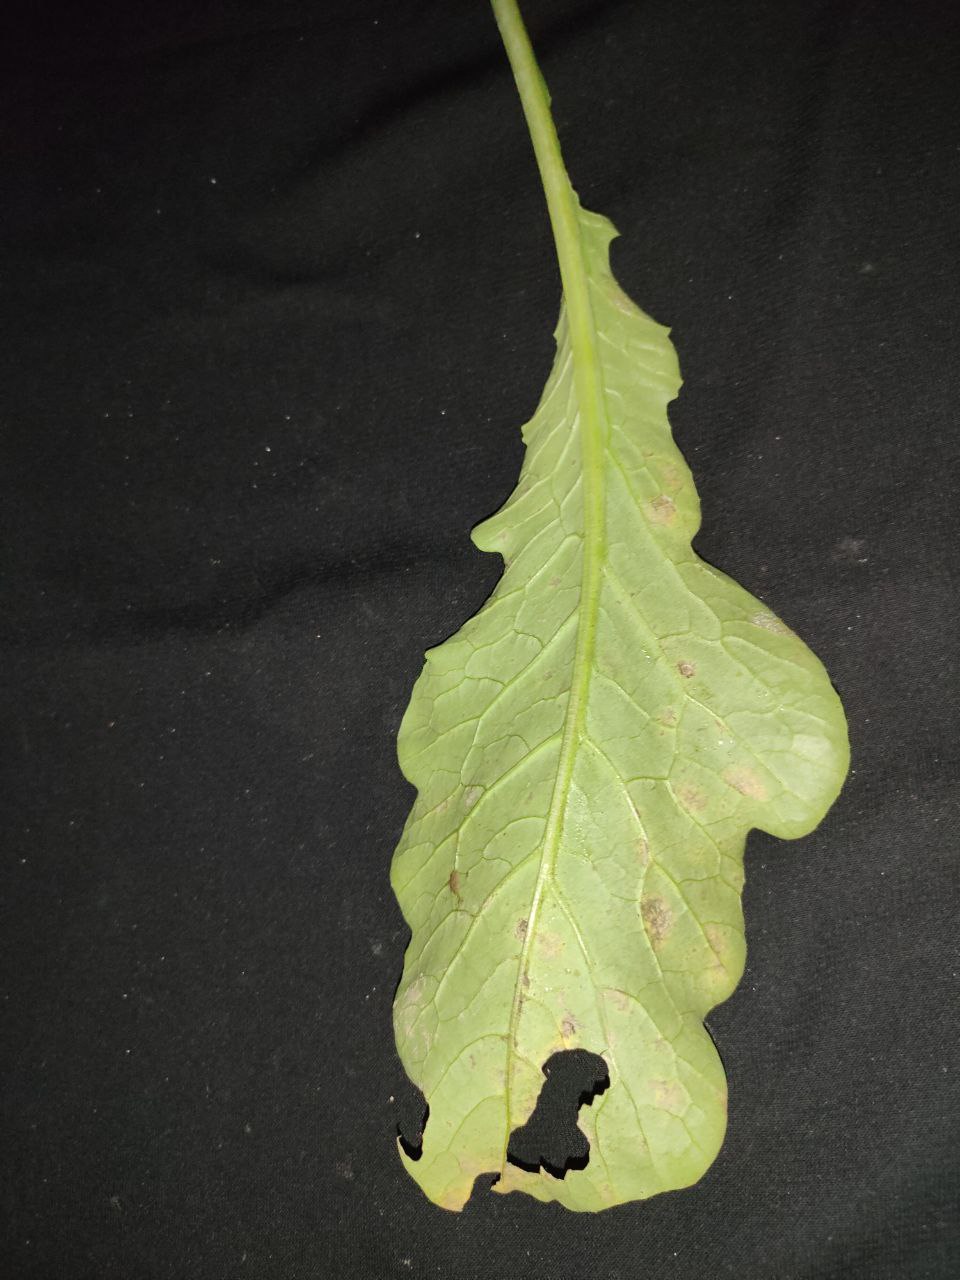
Label: Downey mildew